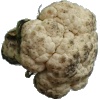
Label: Cauliflower 1